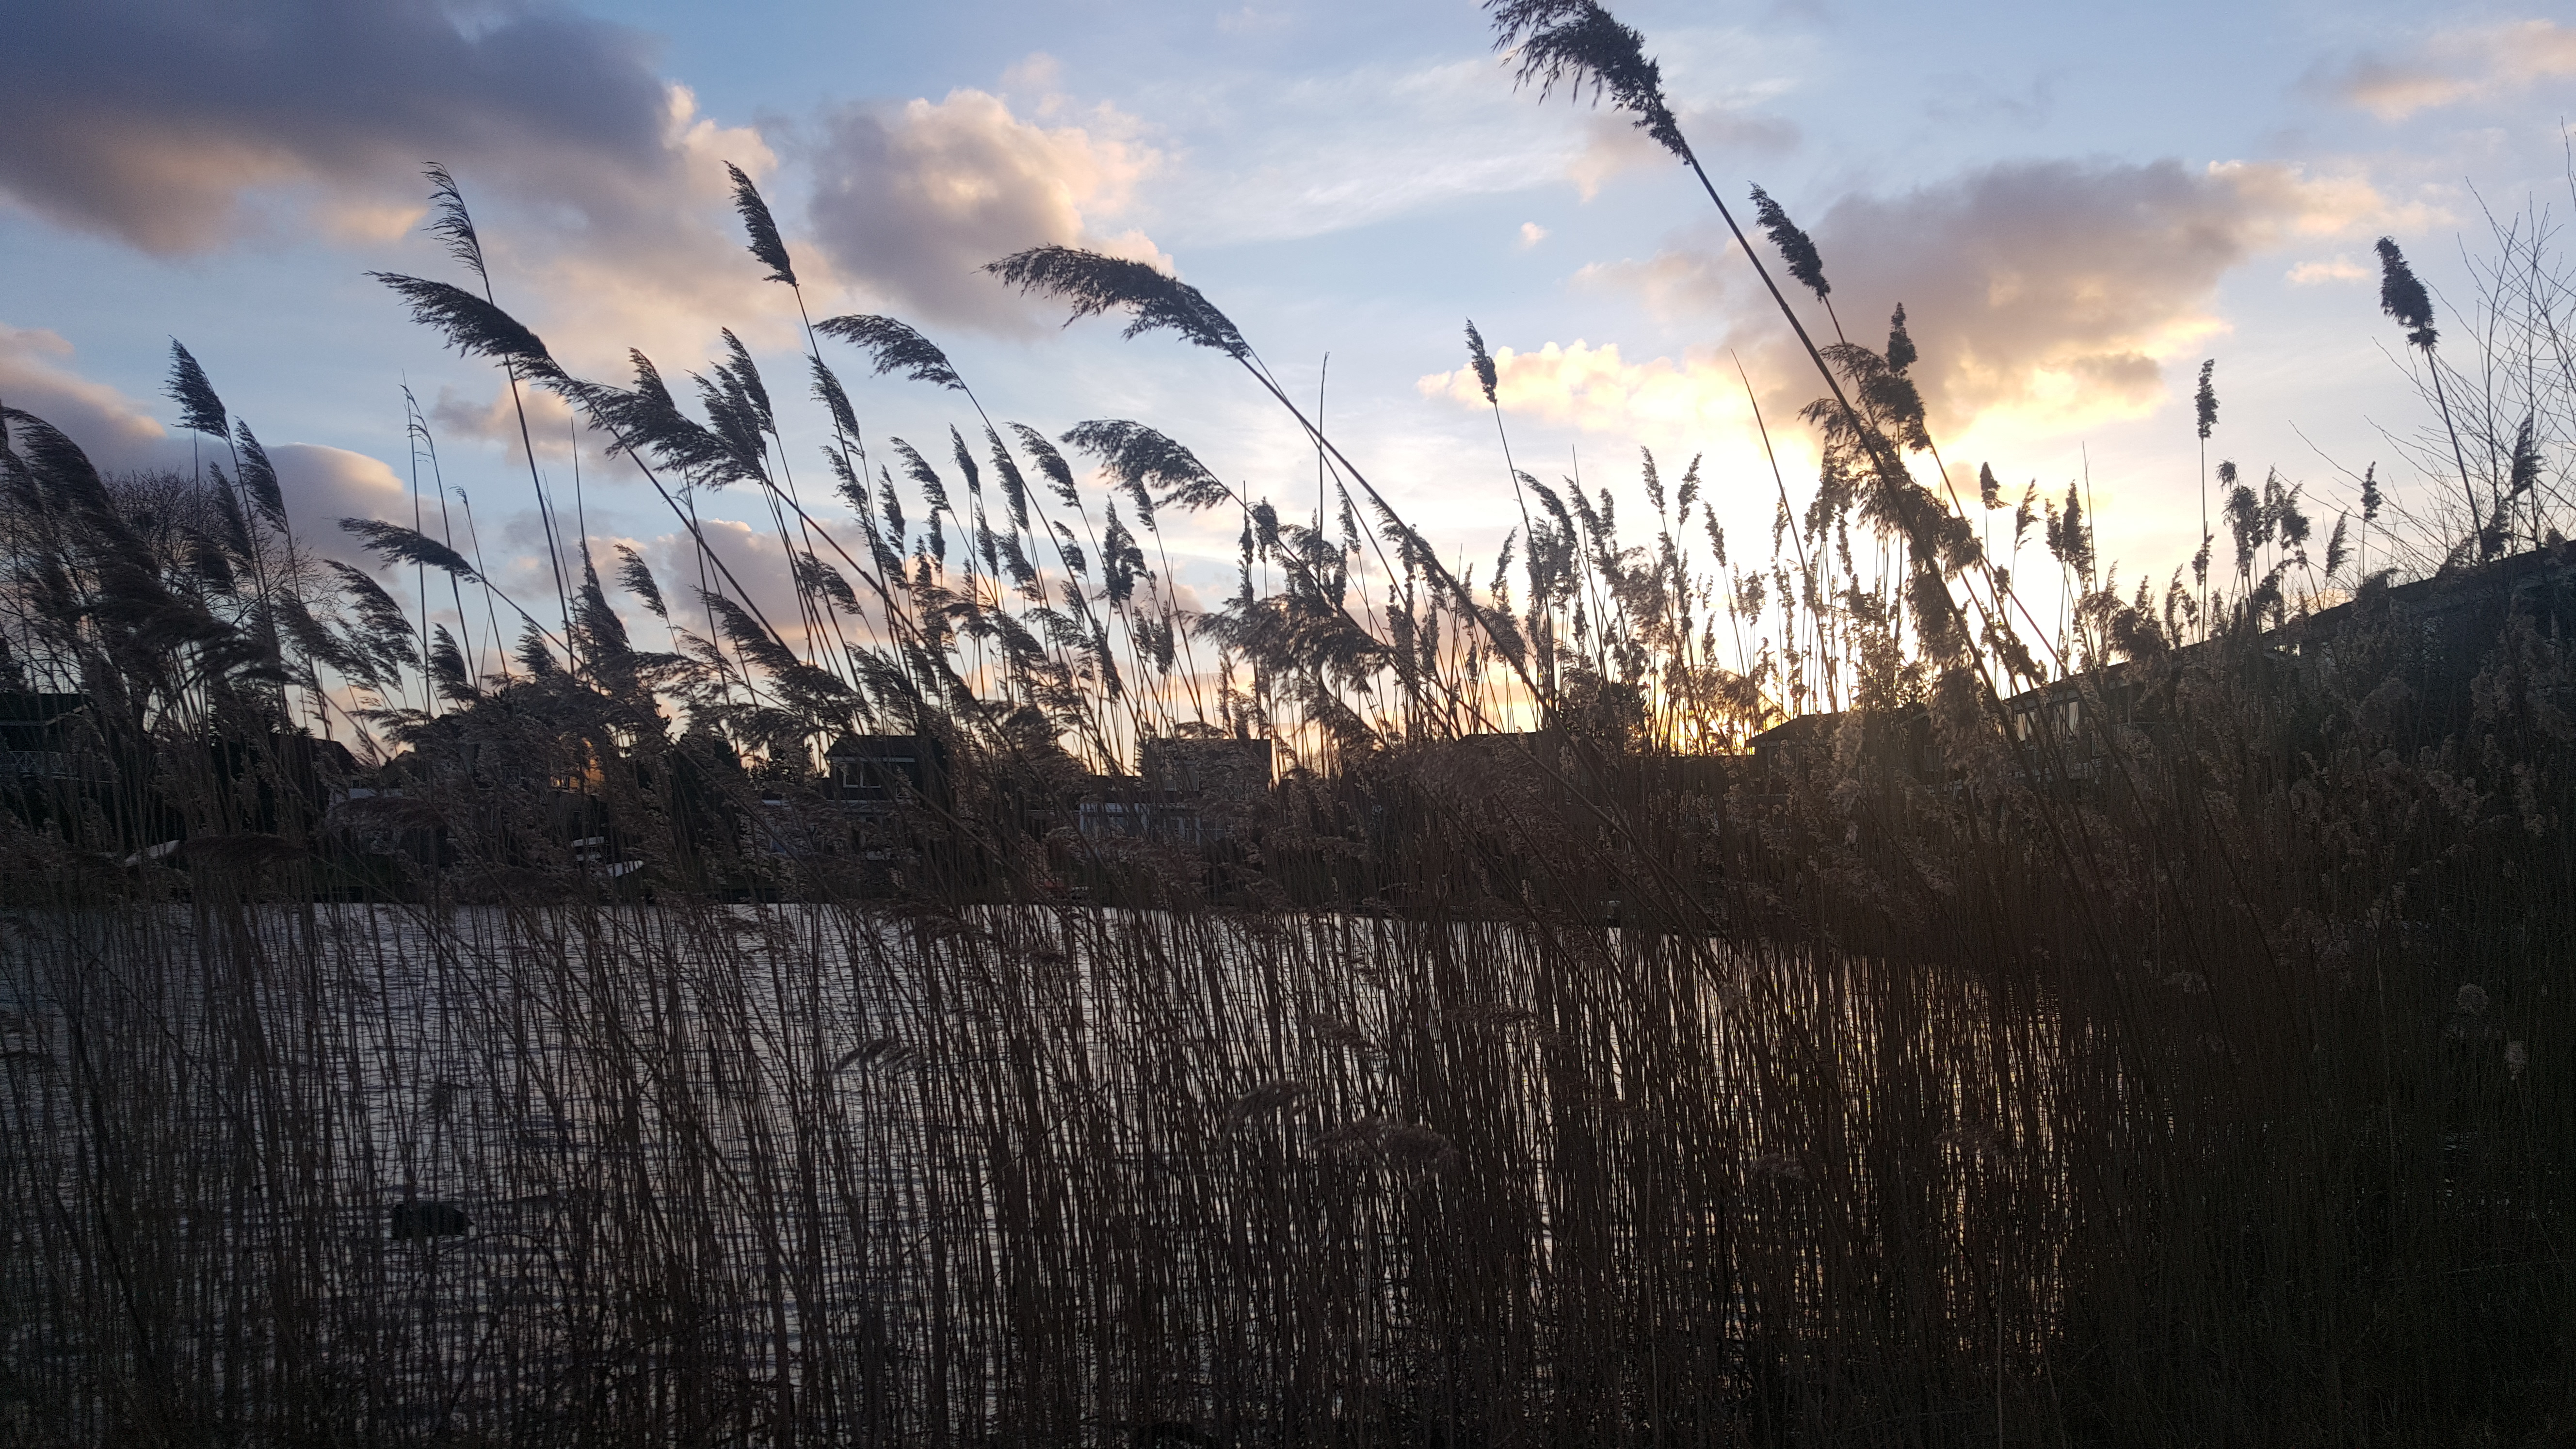
lake, evening, clouds, reeds, water, sun, cold, netherlands, park, phragmites, nature, sky, natural landscape, grass, grass family, reflection, plant, poales, horizon, sunlight, photography, cloud, grain, world